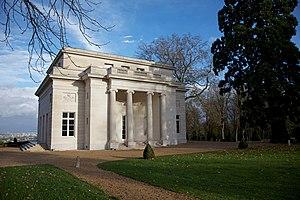
Le pavillon de musique, pavillon Ledoux ou encore pavillon de musique de Madame du Barry est un édifice construit par l'architecte Claude-Nicolas Ledoux, à l'initiative de Madame du Barry, dernière favorite du roi Louis XV.
Cet article recense les monuments historiques du nord des Yvelines, en France.
Le château de Madame du Barry à Louveciennes, se compose :